List of EastEnders characters introduced in 2001

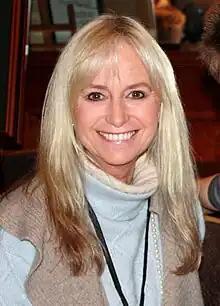
Actress Susan George appeared across two months as Margaret Walker.

She first appears when she begins renting a flat from Terry and Janine Butcher's (Charlie Brooks) letting agency. Terry and Margaret are attracted to each other and a relationship soon develops. Janine and Margaret do not get along, which makes things awkward for Terry as he and Janine live together. Janine grows extremely jealous of Margaret and Terry's relationship, and she plays various tricks to split them up. Margaret is not perturbed and vows to beat Janine at her own game, leading to numerous squabbles. When Janine discovers a photo of Margaret and another man, she immediately assumes the worst and informs Terry that Margaret is cheating on him. Margaret explains that the man in the photo is her brother, David Walker (Michael Fenner) who is dying of cancer and she is paying for his placement in a drug trial in America.